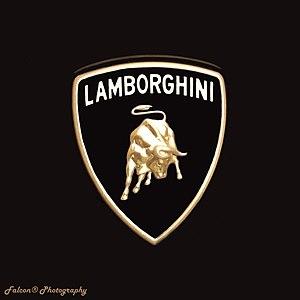
Bos taurus est le nom scientifique donné à l'ensemble des bovins domestiques de l'Ancien Monde issus de l'aurochs sauvage. Il s'agit d'une espèce de mammifères ruminants de grande taille. Deux sous-espèces principales sont distinguées : la Vache domestique d'Europe et le Zébu, auxquelles certains auteurs ajoutent Bos taurus primigenius, l'Aurochs éteint au XVIIᵉ siècle sous sa forme sauvage, mais dont les éleveurs tentent de reconstituer une race très proche.